Sword dance

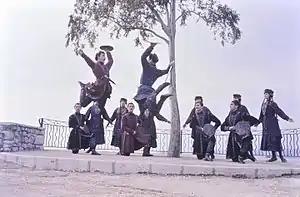
Georgian mock-battle ensemble with short swords and bucklers, Paris 1965

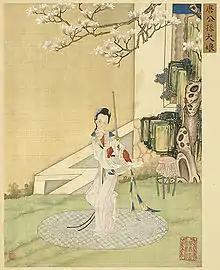
Lady Gongsun of the Tang dynasty, who was known for her elegant sword dancing, as depicted in "Gathering Gems of Beauty" (畫麗珠萃秀)

Weapon dances incorporating swords or similar weapons are recorded throughout world history. There are various traditions of solo and mock-battle (Pyrrhic) sword dances in Africa, Asia and Europe. Some traditions use sticks or clubs in place of bladed weapons, while most modern performers employ dulled replications to avoid injury.